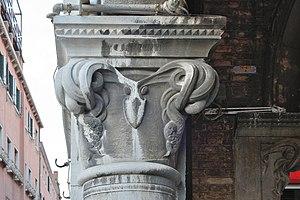
Chapiteau de Domenico Rupolo dans le Pescheria (néogothique, XXe siècle) à Venise